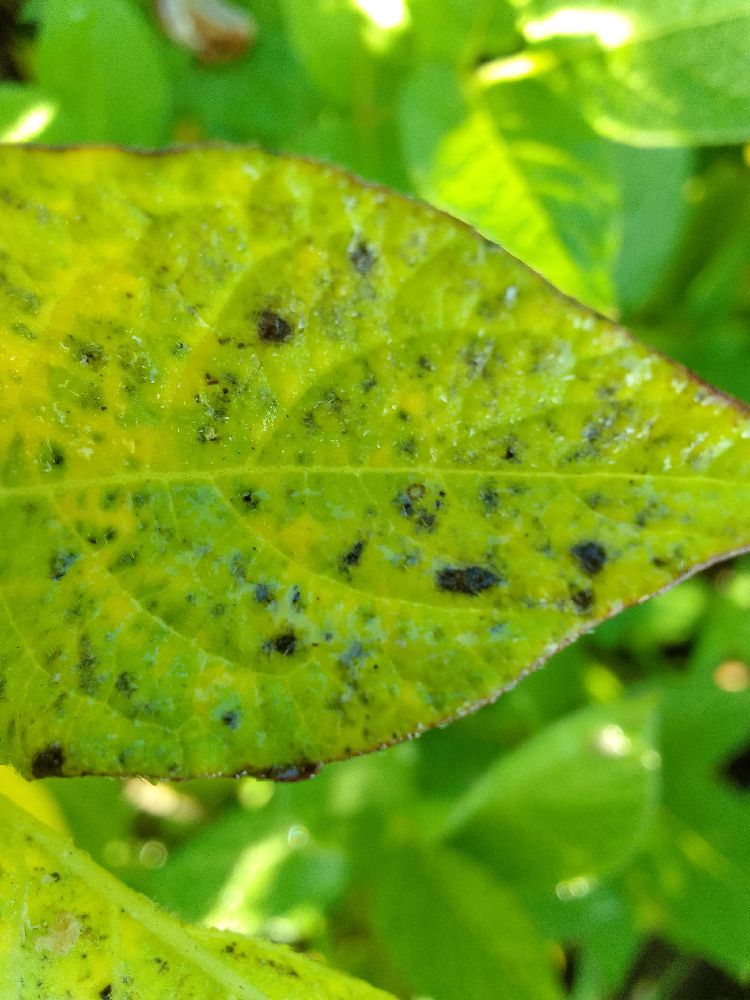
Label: Early blight